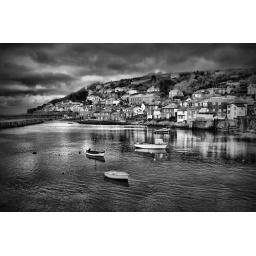
mousehole in black an white